Seo Yi-sook

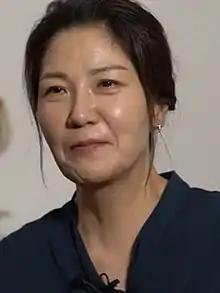
Seo Yi-sook in 2021

Seo Yi-sook (born 6 December 1966) is a South Korean theatre, television and movie actress. As supporting actress, Seo is known for her supporting role in drama "Empress Ki" (2013–2014), "The Rebel" (2017), "Hotel del Luna" (2019), "The World of the Married" (2020), and "Start-Up" (2020); and also feature film "The Mayor" (2017).